Kim Sơn (restaurant)

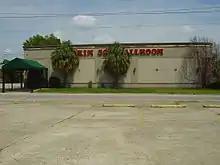
Kim Sơn Ballroom, East Downtown

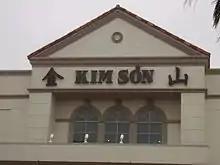
Kim Sơn in the Southwest Houston Chinatown

Kim Sơn (chữ Hán: , Sino-Vietnamese for "Gold Mountain") is a family-owned chain of restaurants in Houston, Texas, that serves both Vietnamese cuisine and Chinese cuisine. As of 2009 Tri La is the owner of the restaurant group. The restaurant group headquarters is in its East Downtown restaurant.